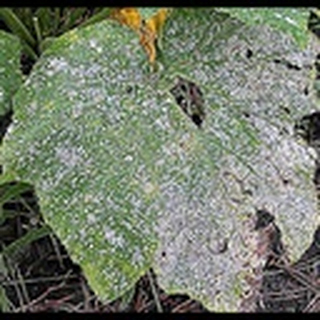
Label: cotton_powdery_mildew